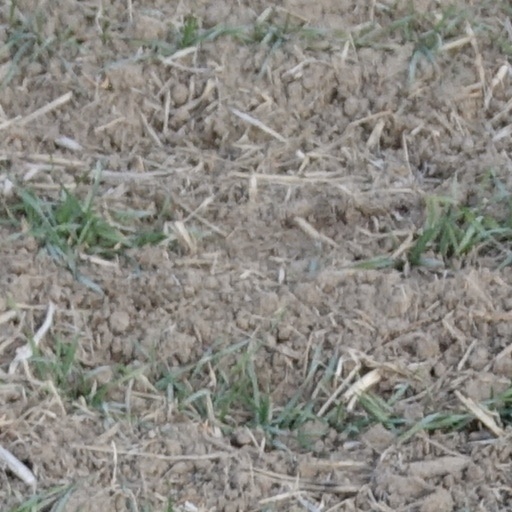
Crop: wheat